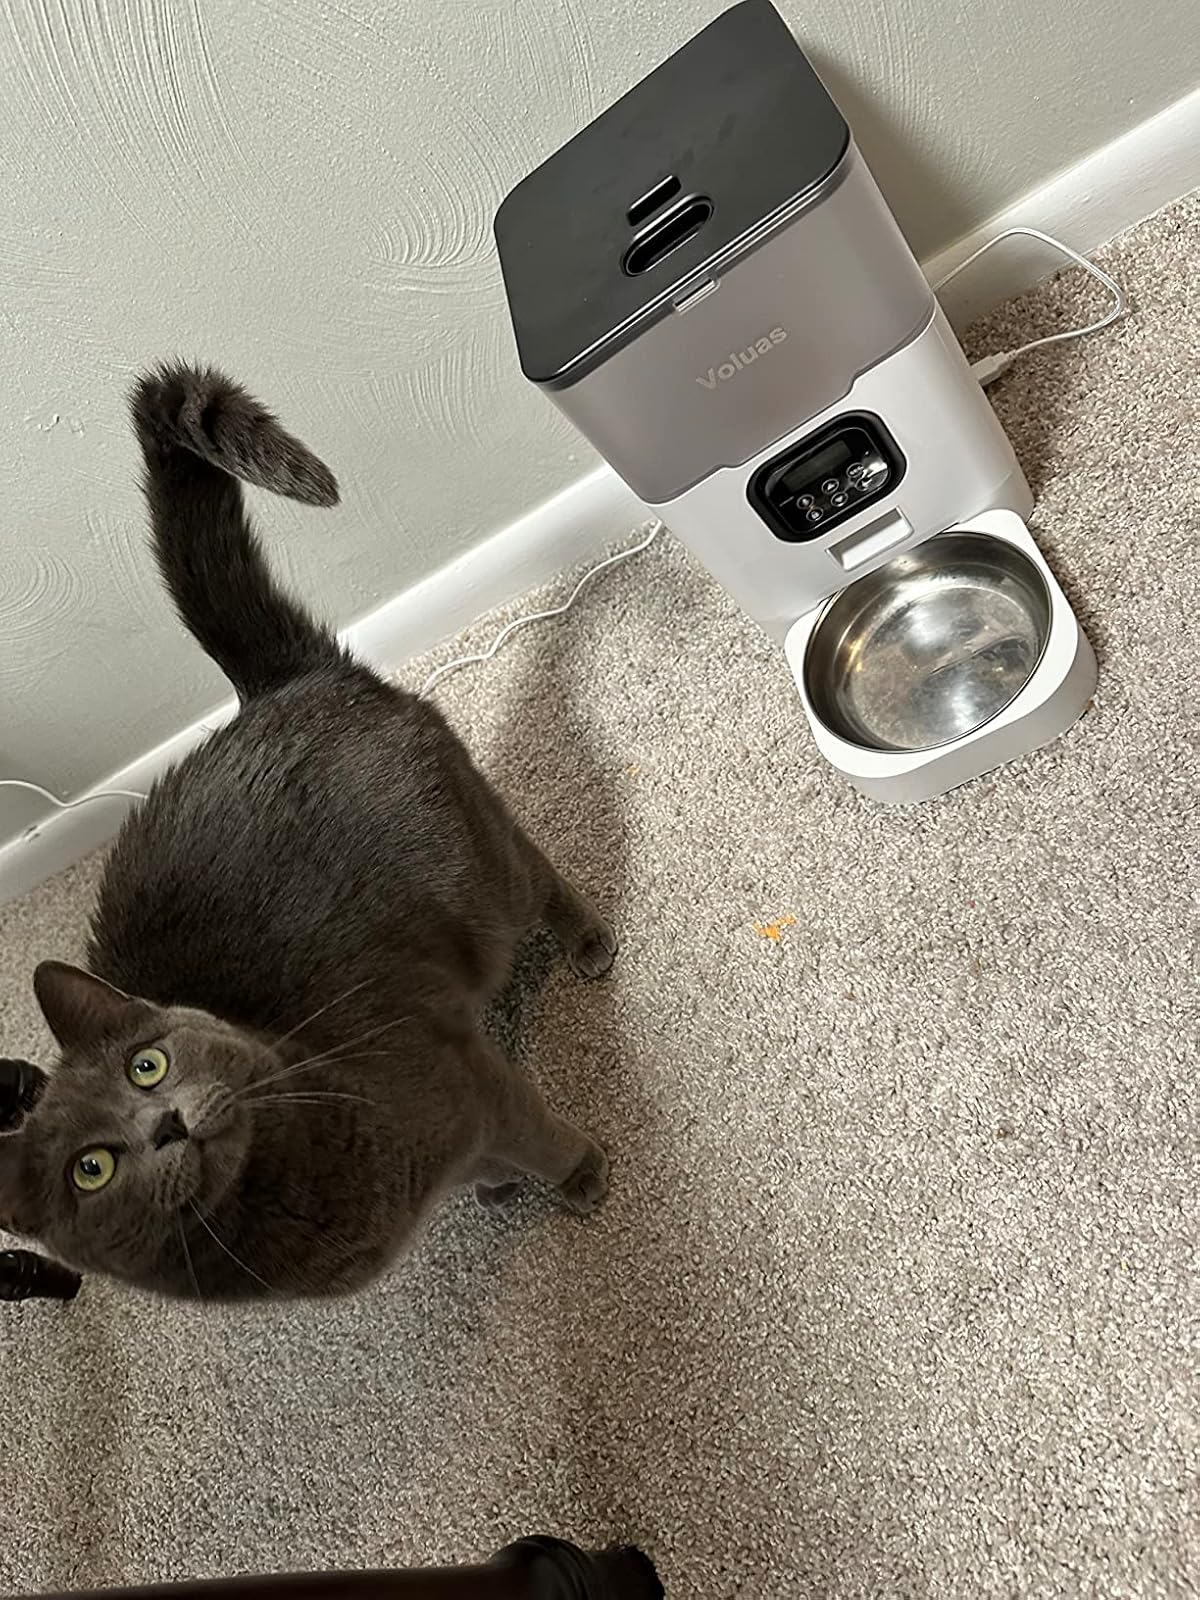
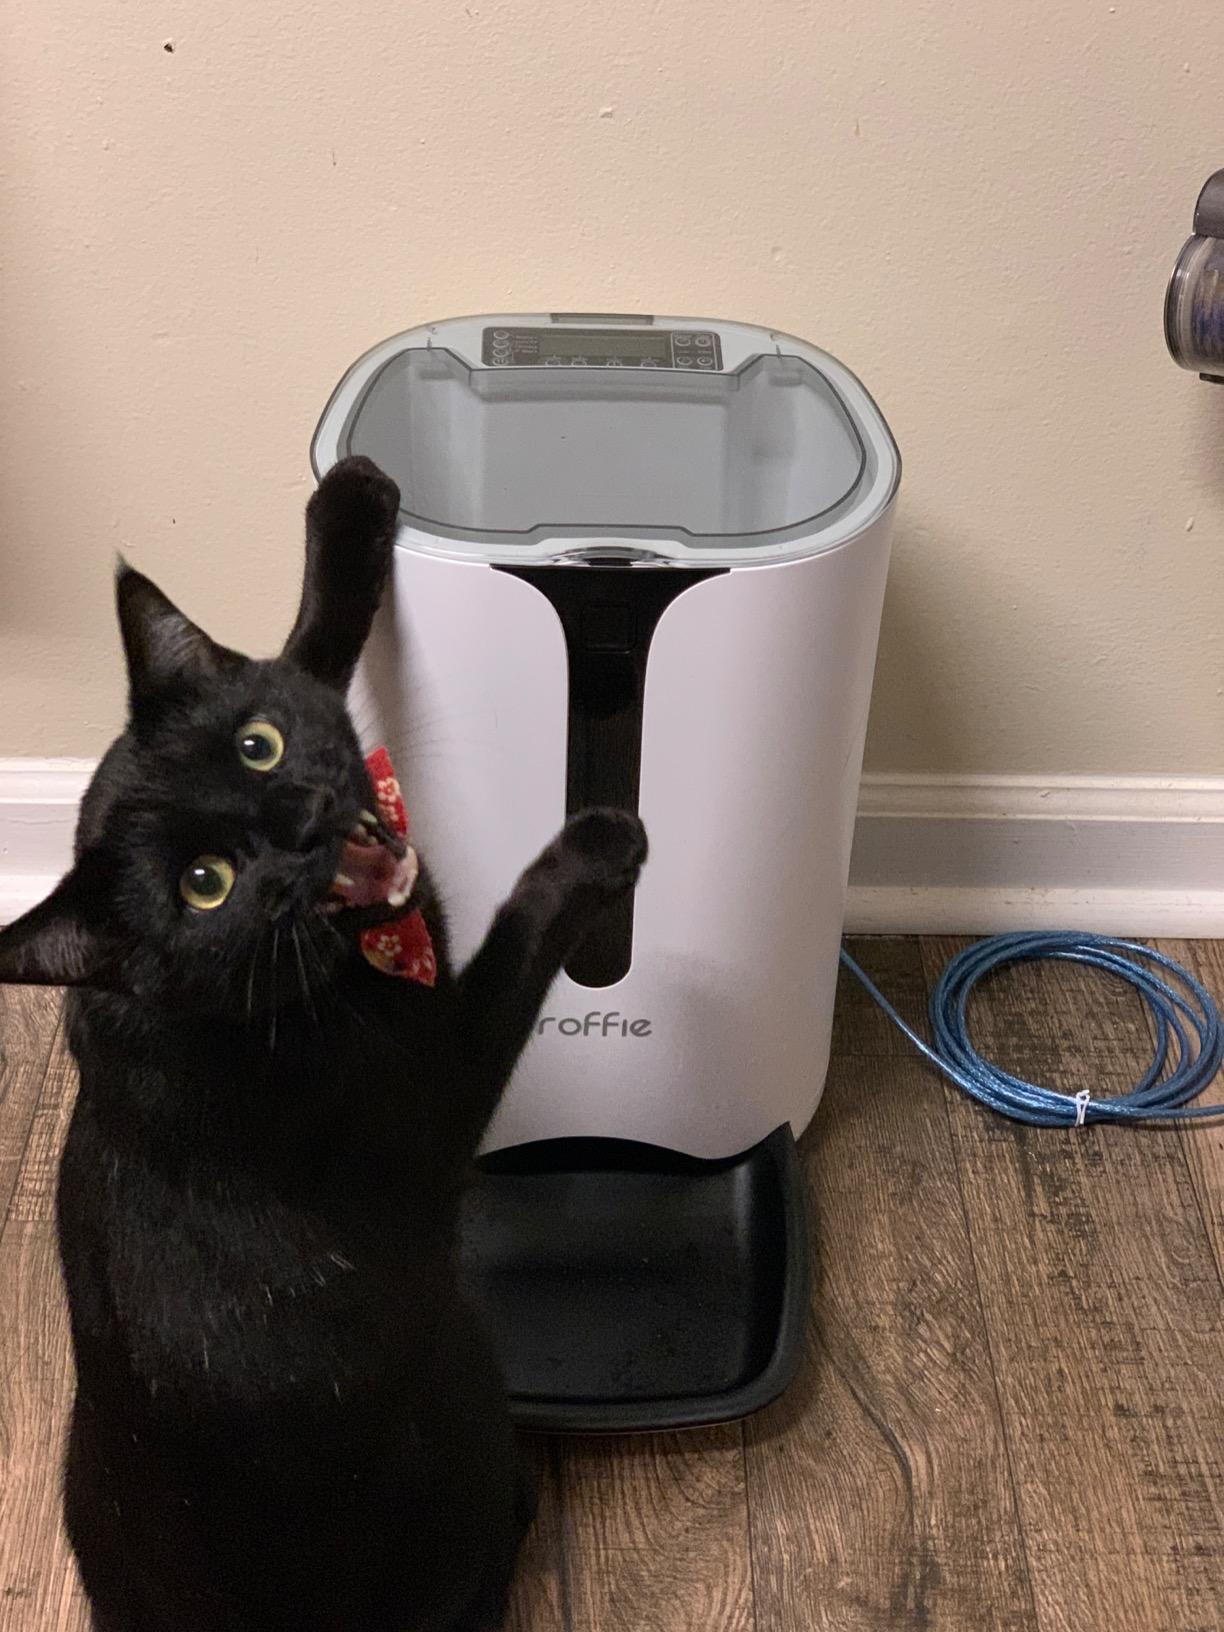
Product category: items_feeder
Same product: no